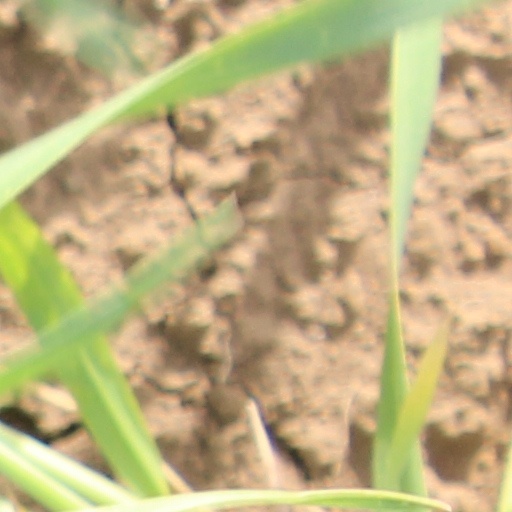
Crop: wheat